Rongorongo

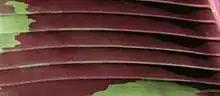
Rongorongo tablets may have been influenced by writing on banana leaves like this one.

William J. Thomson reported a calabash, now lost, that had been found in a tomb and was "covered with hieroglyphics similar to those found on the incised tablets." During the early missionary period that began in 1864, it was reported that women wore bark cloth decorated with "symbols"; a fragment of one of these survives, and appears to be rongorongo.